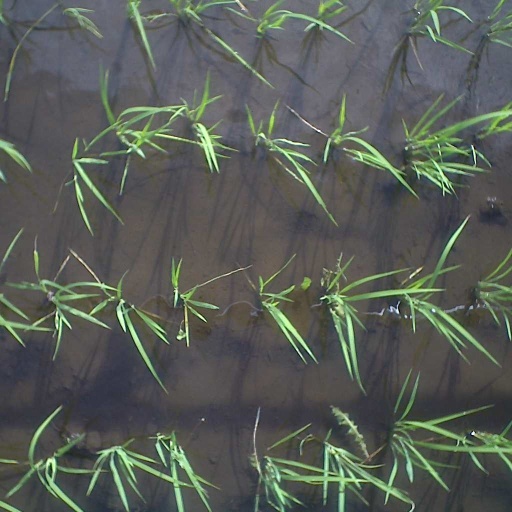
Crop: rice